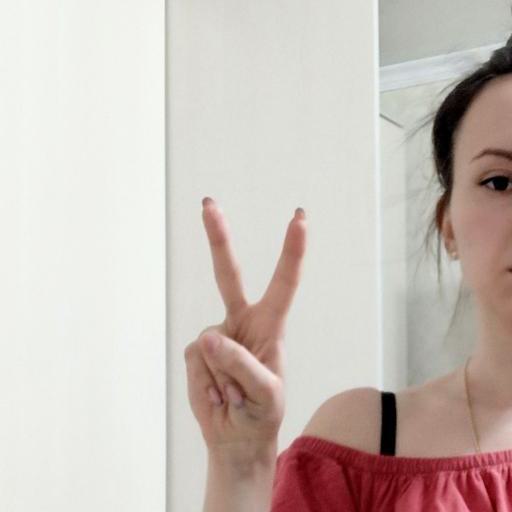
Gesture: peace